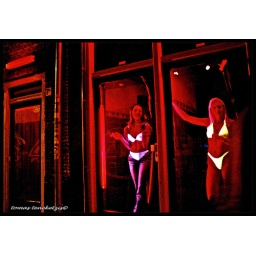
girls working in red light district - Amsterdam -Scan-acw